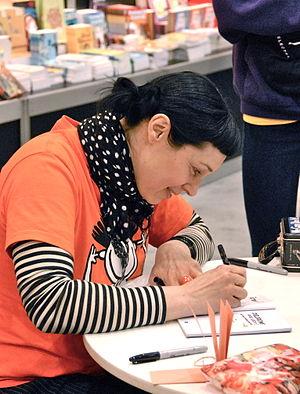
Annie Groovie, lors du Salon international du livre de Québec 2012
Annie Trudelle, dite Annie Groovie, née le 11 avril 1970 à Trois-Rivières, est une auteure et illustratrice québécoise de littérature pour la jeunesse.